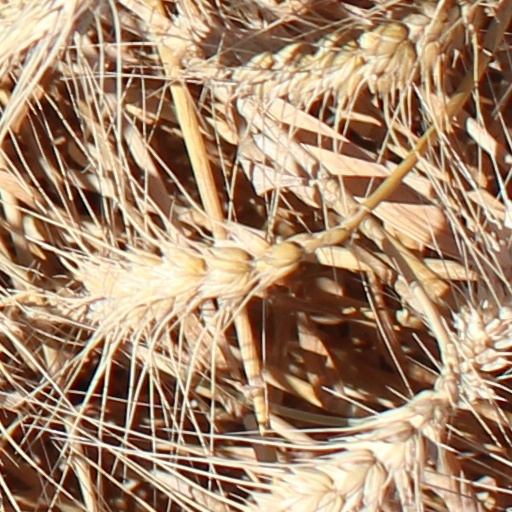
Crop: wheat